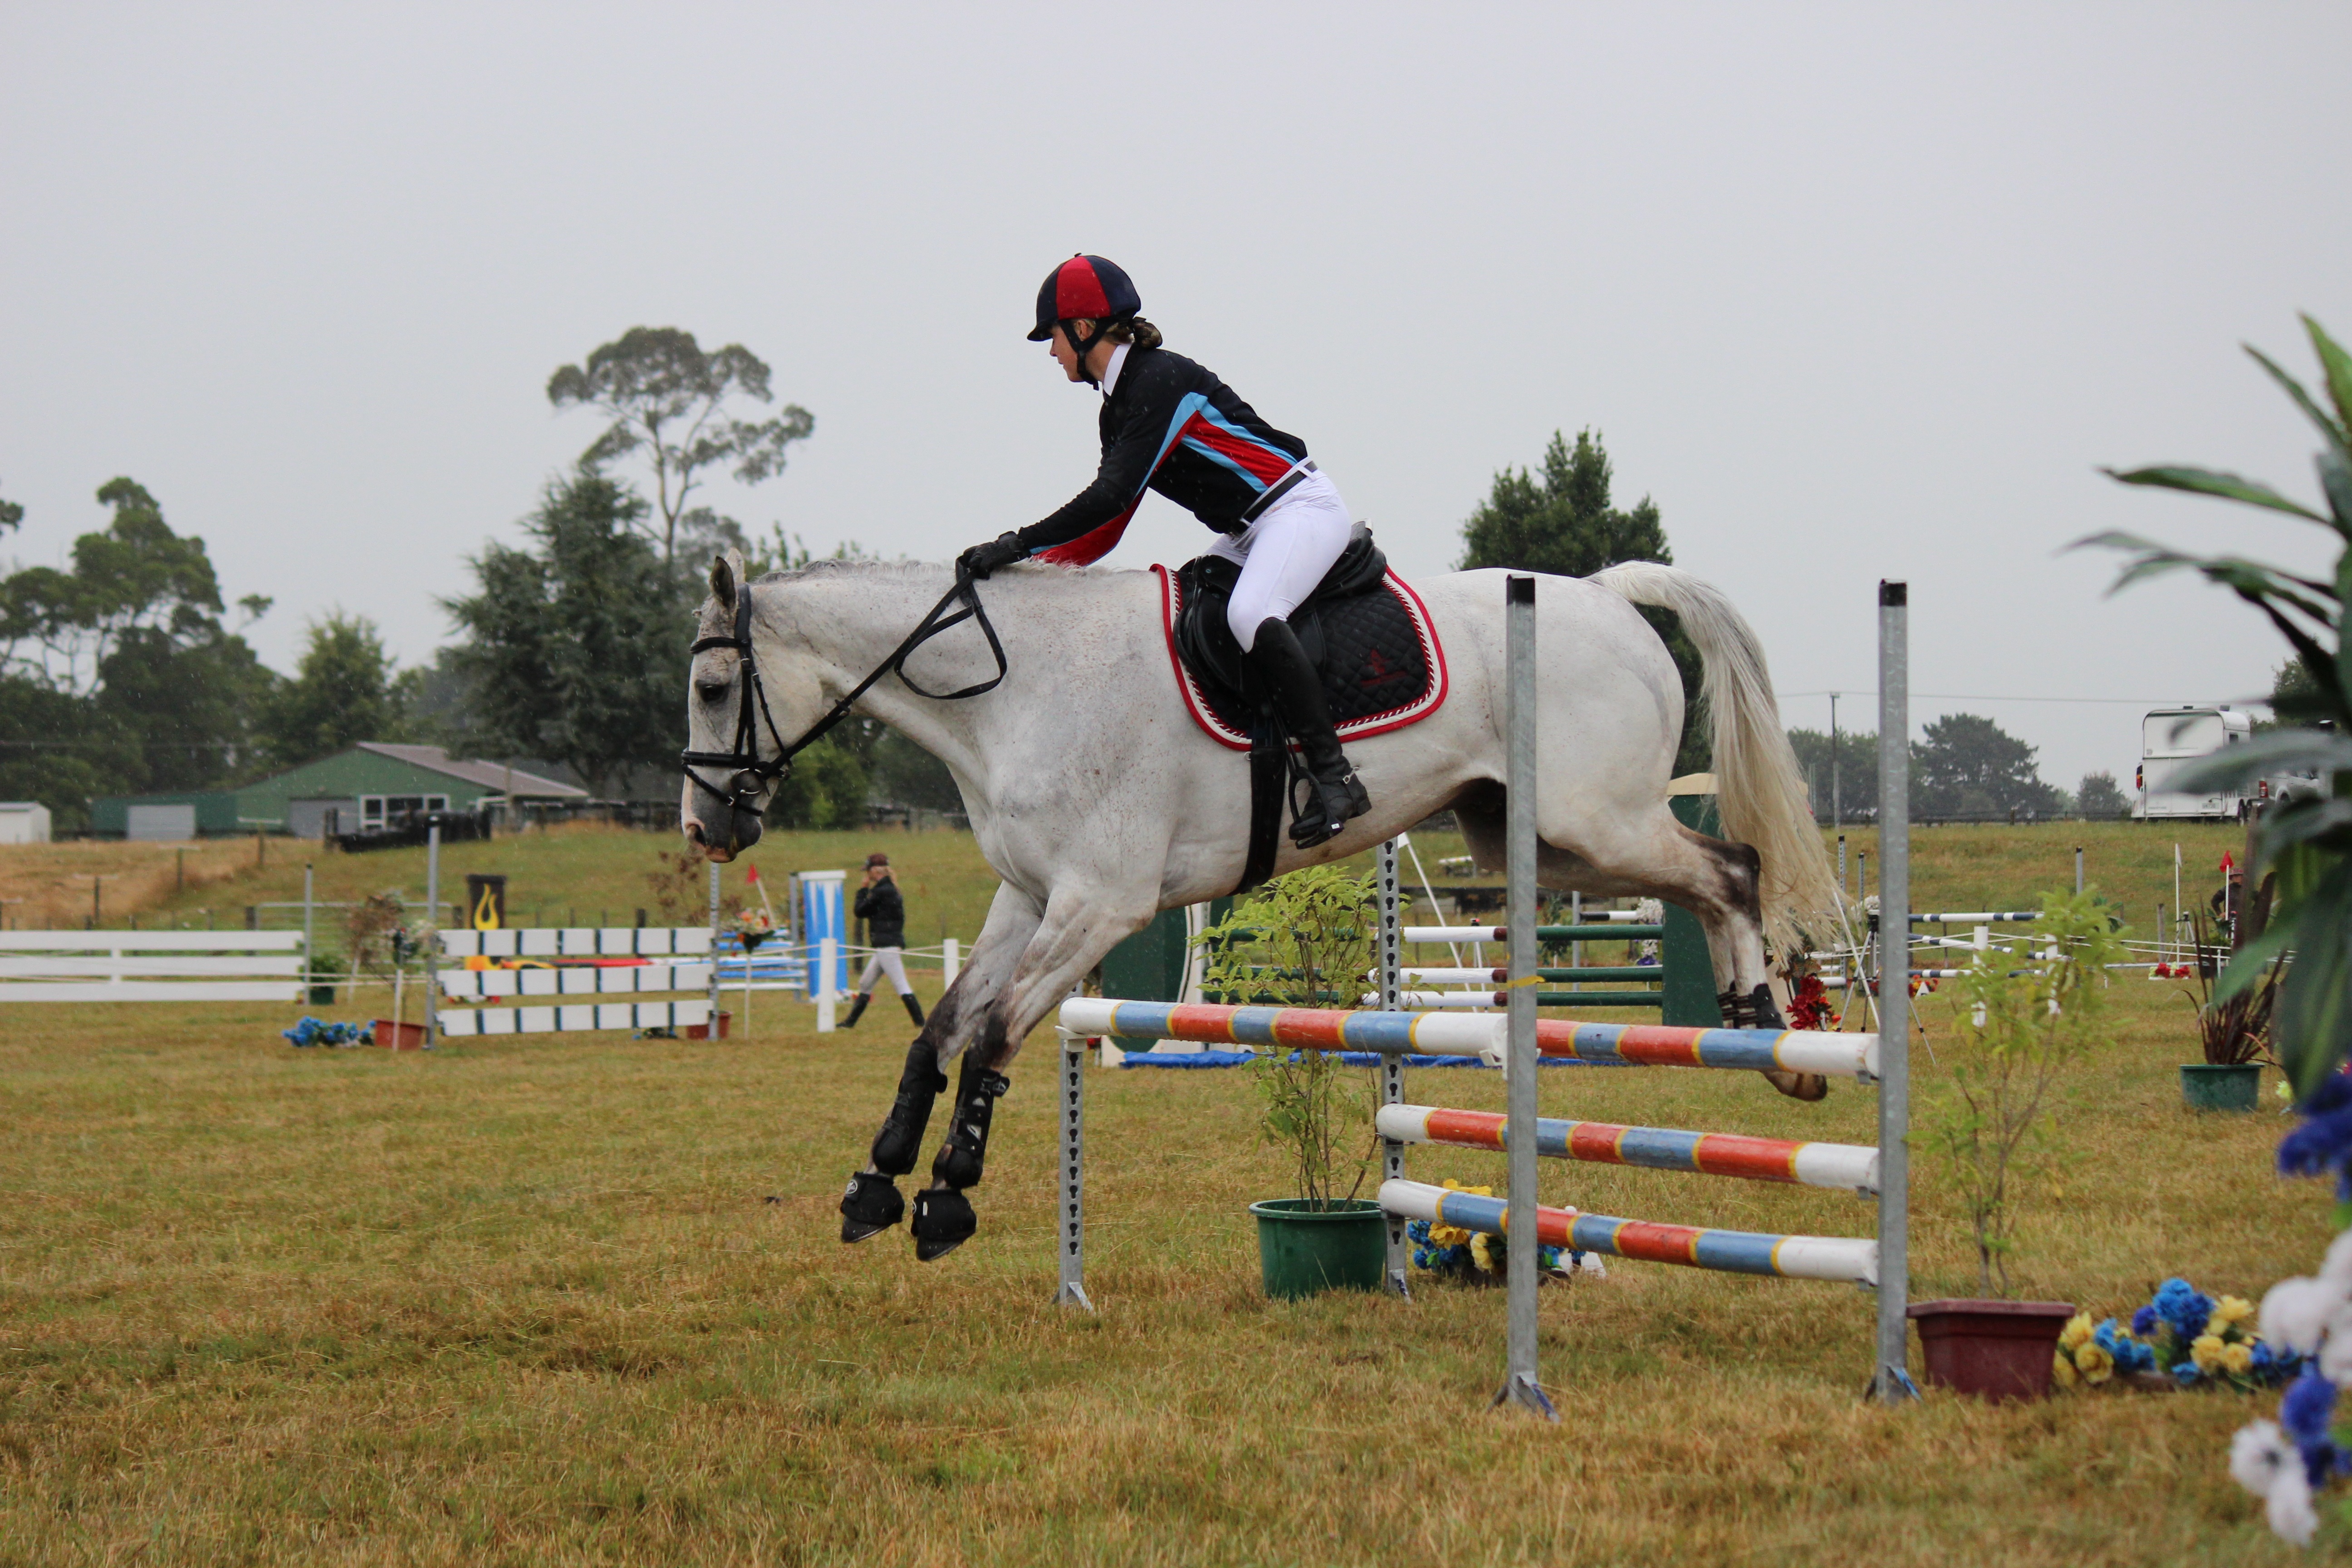
person, sport, jump, recreation, jumping, rider, show, horseback, horse, stallion, ride, extreme sport, equestrian, equine, riding, competition, sports, equestrianism, equitation, physical exercise, eventing, show jumping, outdoor recreation, horse jumping, human action, animal sports, english riding, equestrian sport, hunt seat, modern pentathlon